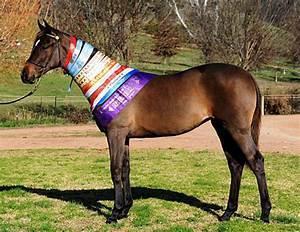
horse